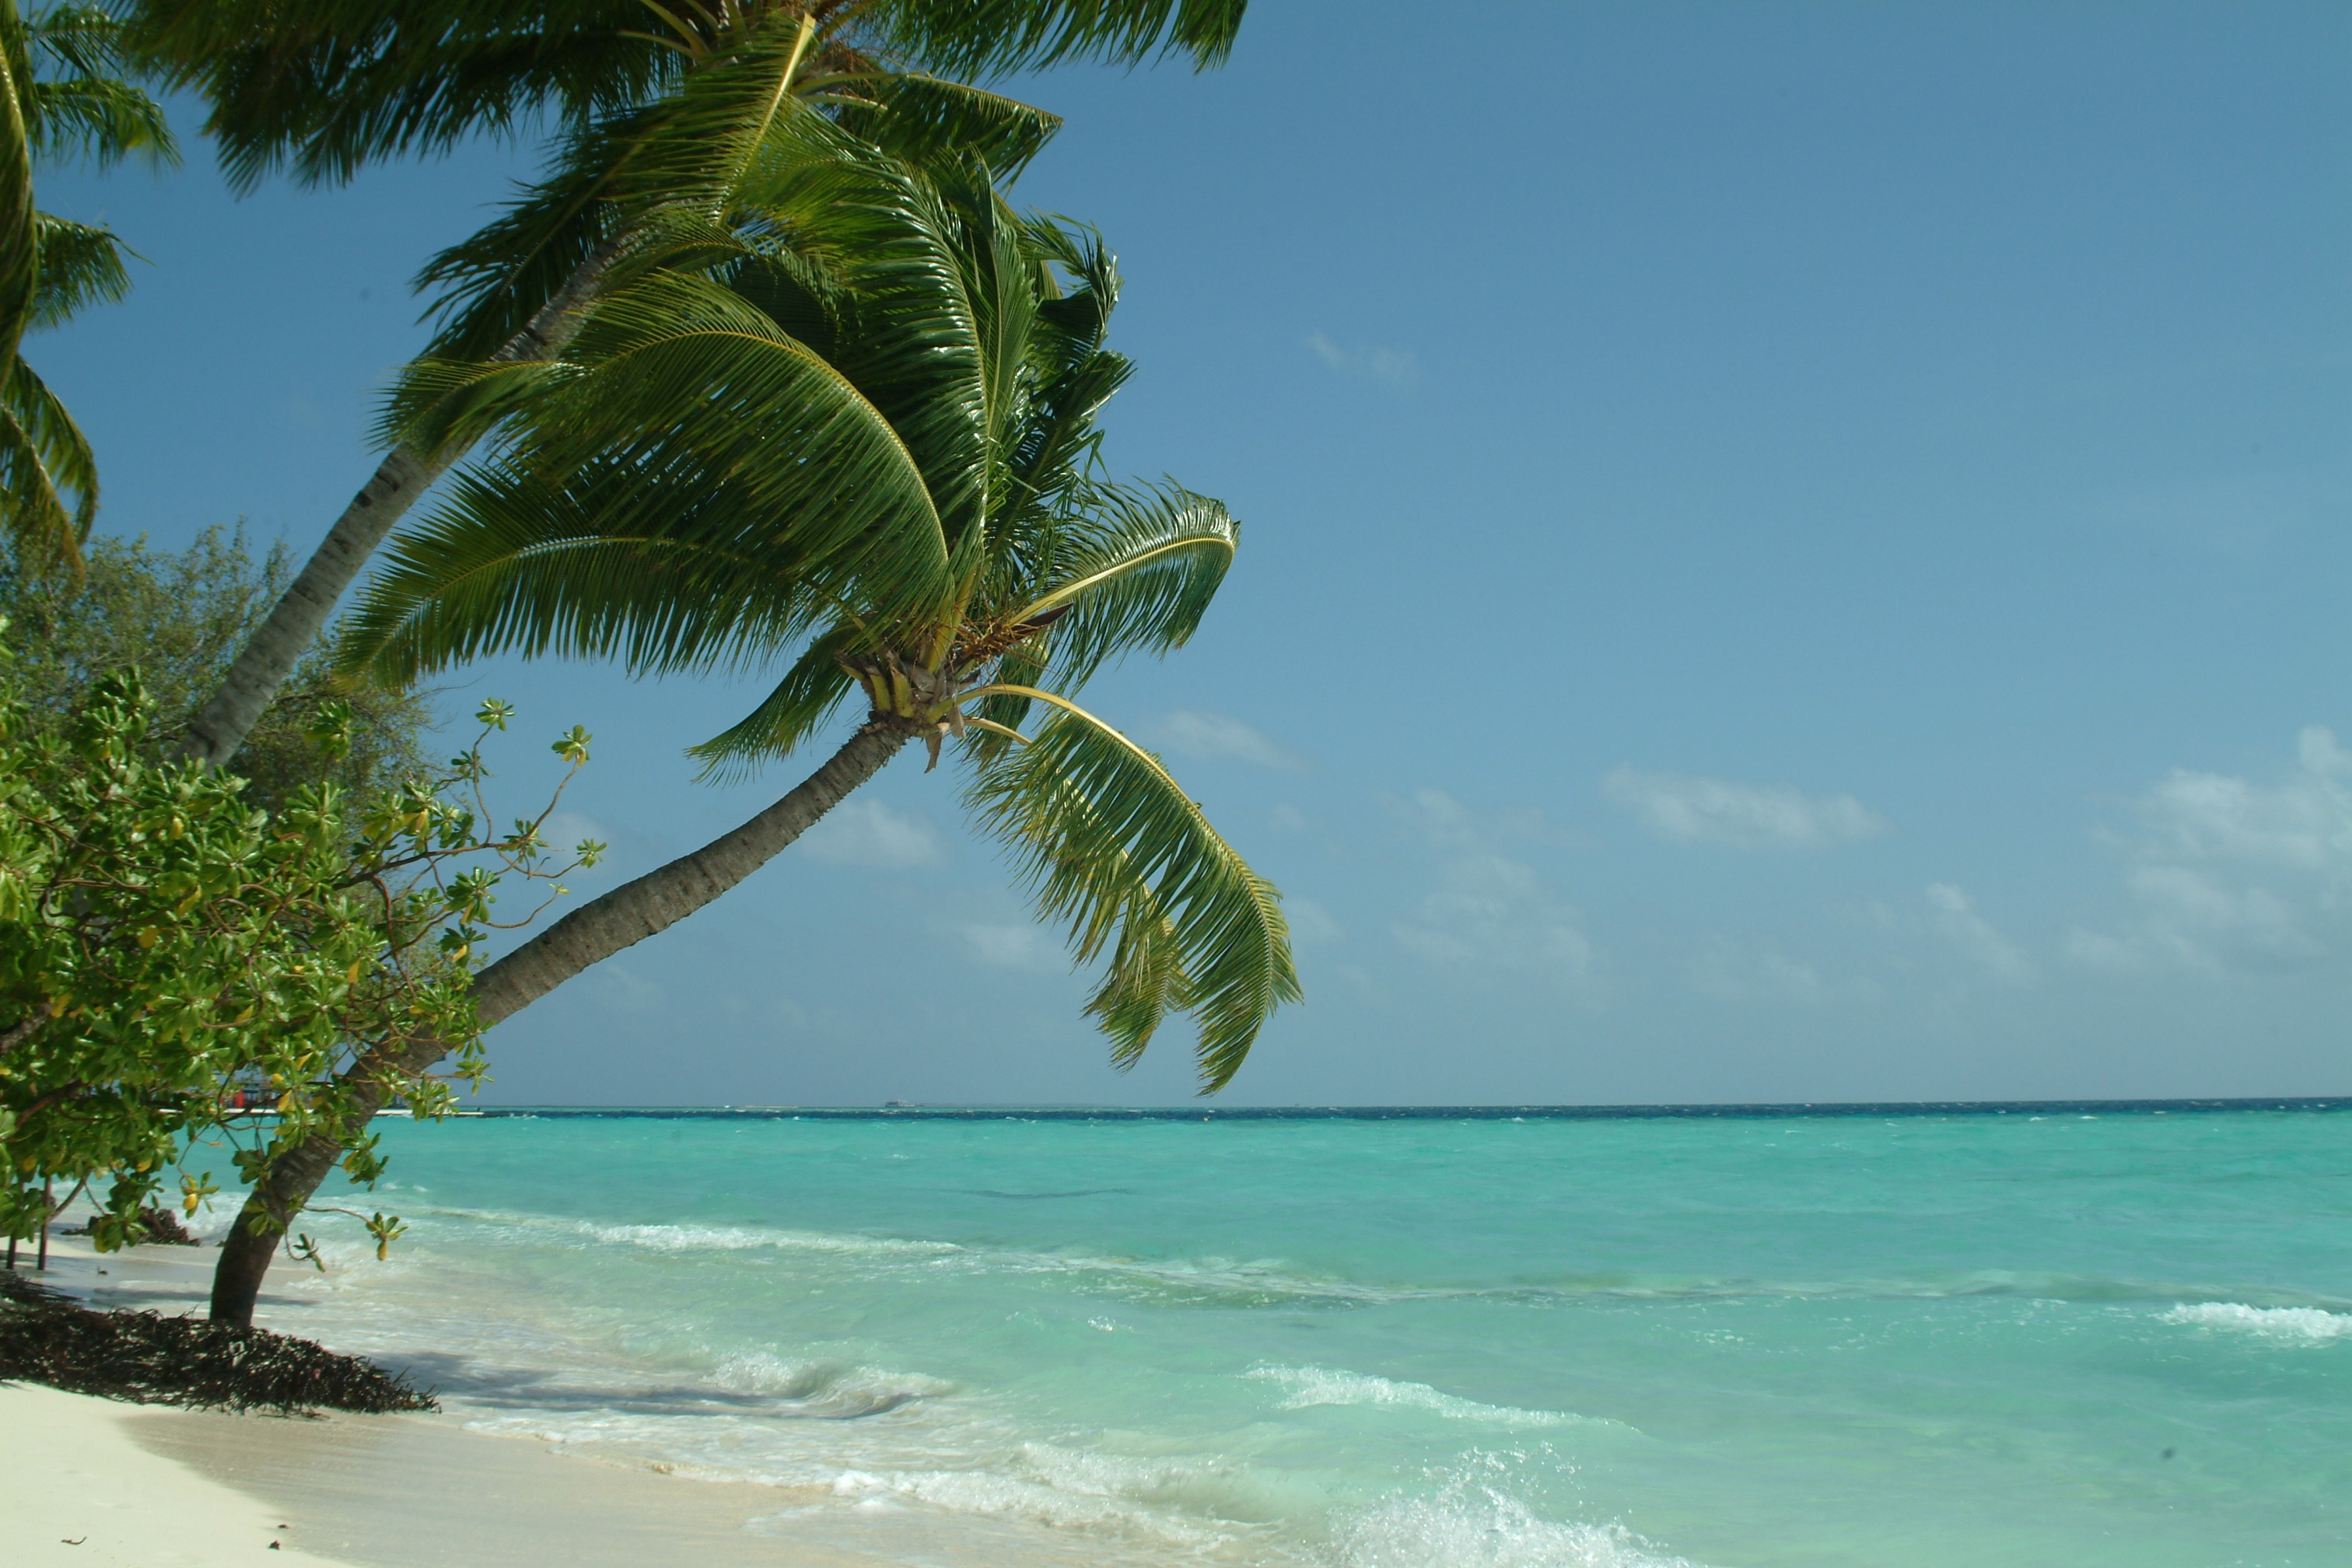
beach, sea, coast, tree, ocean, vacation, lagoon, bay, island, body of water, caribbean, tropics, cape, islet, palma, maldives, landform, cay, atoll, geographical feature, arecales, palm family